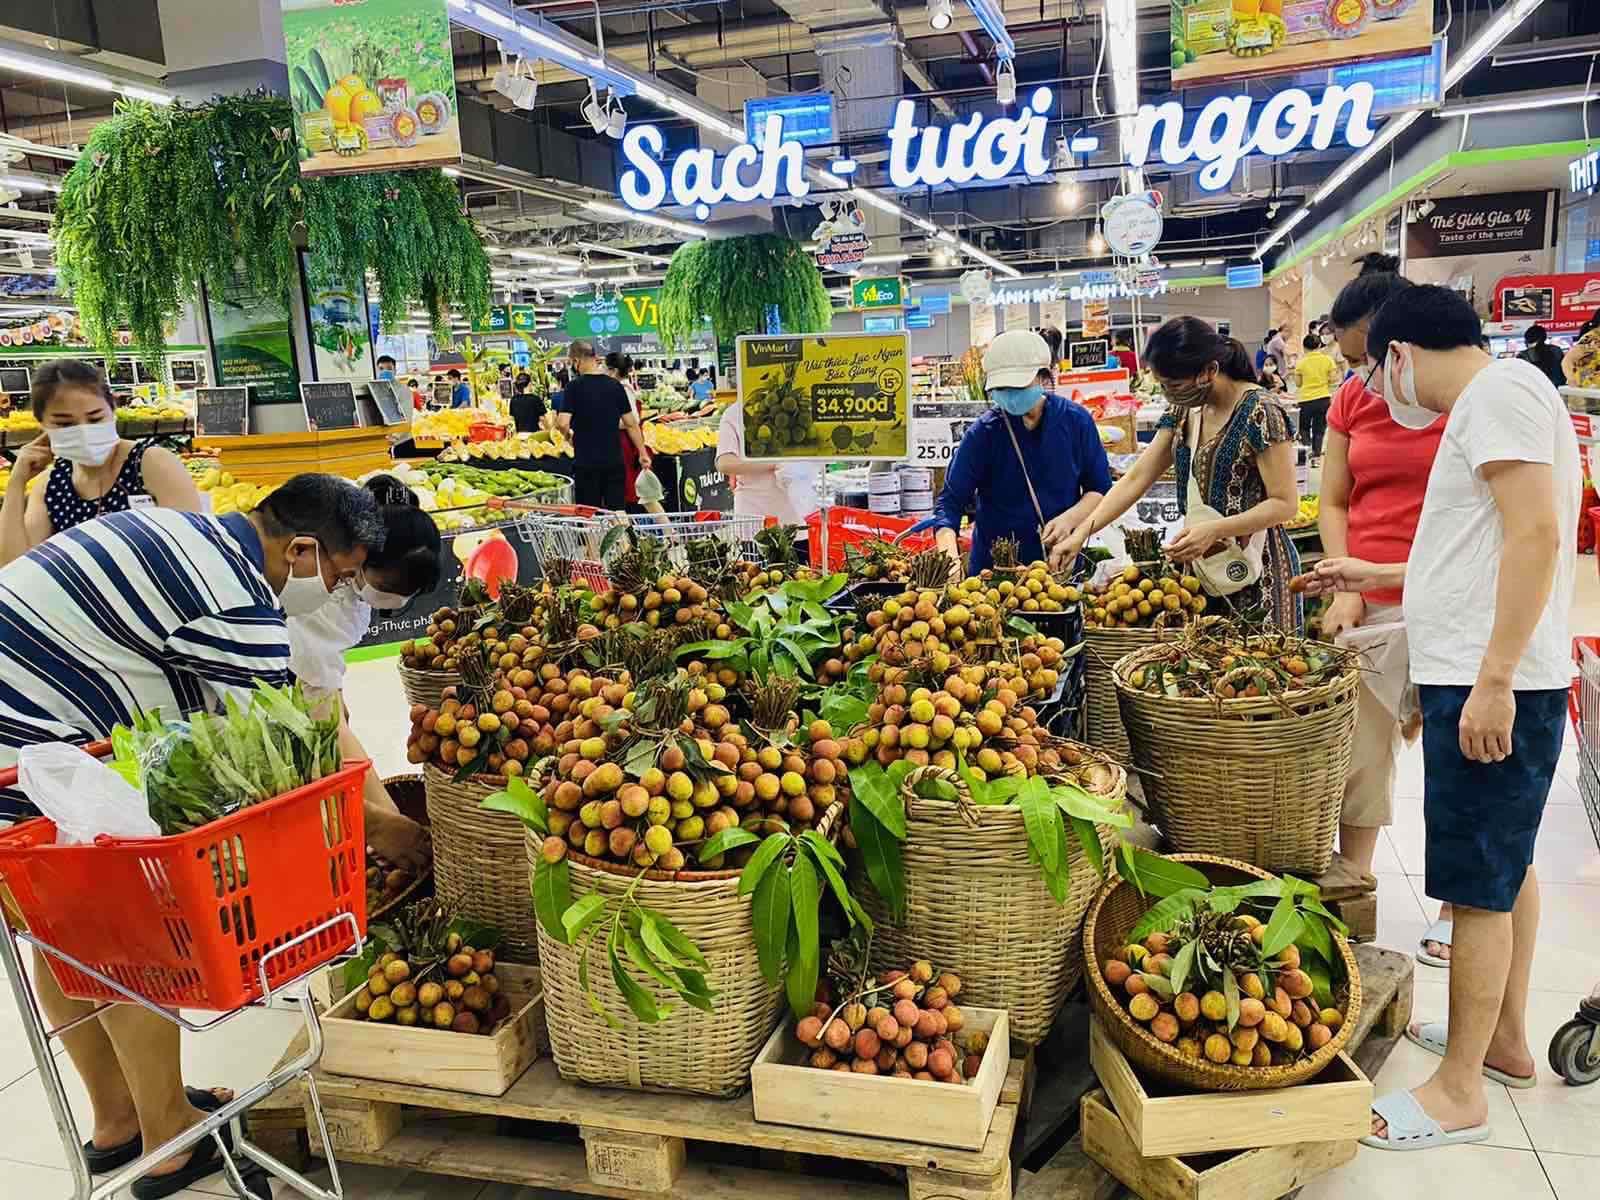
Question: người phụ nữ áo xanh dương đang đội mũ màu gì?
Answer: người phụ nữ đội mũ màu trắng